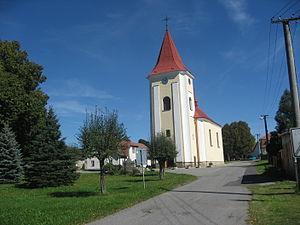
Kaliště est une commune du district de Pelhřimov, dans la région de Vysočina, en République tchèque. Sa population s'élevait à 346 habitants en 2019.